Siege of Quebec (1760)

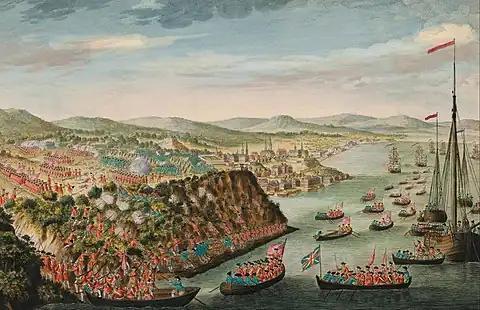
A view of the taking of Quebec, 13 September 1759

The retreating French troops had reached the Jacques-Cartier River, where they came under the command of François Gaston de Lévis on 17 September 1759. He initially hoped to lead his force back to recapture Quebec directly, but it became clear that such an immediate attack was impossible, and he decided to postpone any attempt until the following year. During the winter, Lévis's forces camped near the Jacques-Cartier River. In spite of his decision not to attack, rumours continued to circulate around Quebec throughout the winter that a major French assault was imminent. Lévis rejected a proposal by Murray for a winter truce. French patrols continued to operate and a position was even set up at Saint-Augustin close to Quebec until it was captured in a surprise attack by the British using snow shoes.